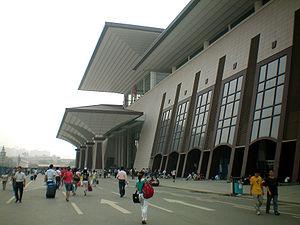
La nouvelle gare de Wuchang
La gare de Wuchang est une gare ferroviaire chinoise situé à Wuhan. Elle a ouvert en 1916, et a été déplacé plusieurs fois jusqu'en 1957.